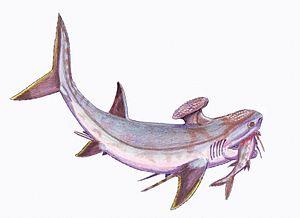
Stethacanthus est un genre éteint de holocéphales primitifs. C'est un des tout premiers poissons cartilagineux ayant vécu sur notre planète, avec Cladoselache et Gladbachus. Ils vivaient dans les eaux douces et les eaux salées du Dévonien au début du Carbonifère et chassaient des amphibiens primitifs.
Les Symmoriida ou Symmoriiformes forment un ordre éteint de poissons cartilagineux holocéphales caractérisés par un fort dimorphisme sexuel et la présence d'appendices cartilagineux allongés, enracinés à la base des nageoires pectorales.